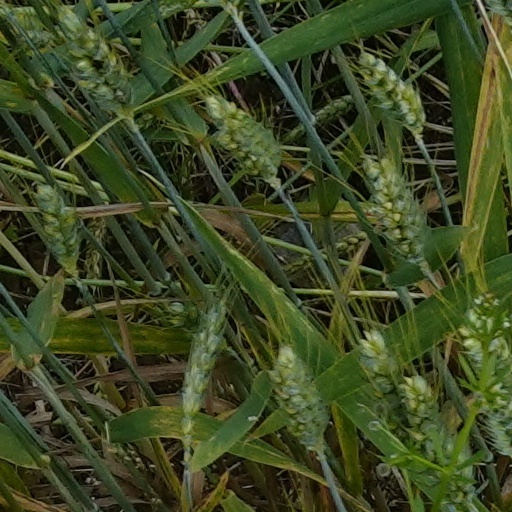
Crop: wheat